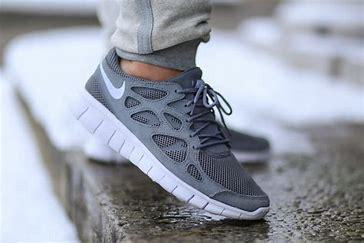
Brand: Nike
Model: Free Run 2